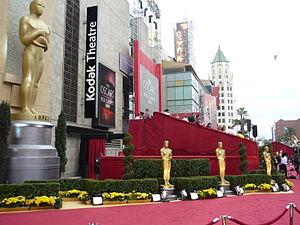
Les Oscars du cinéma sont des récompenses cinématographiques américaines décernées chaque année depuis 1929 à Los Angeles et destinées à saluer l'excellence des productions américaines et internationales du cinéma. L'attribution de ces distinctions dans les domaines choisis pour représenter les métiers de la création cinématographique est organisée, gérée et dirigée par l'association professionnelle Academy of Motion Picture Arts and Sciences.